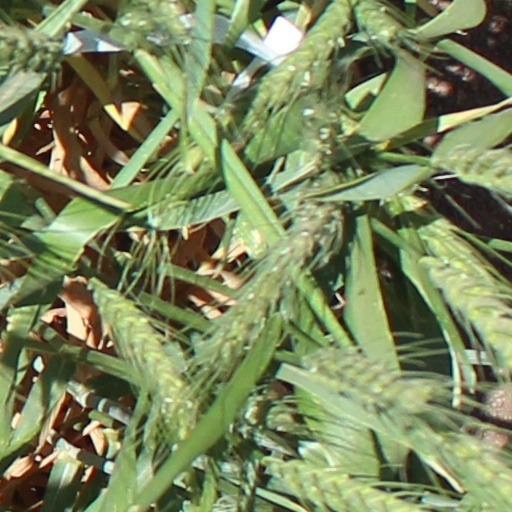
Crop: wheat